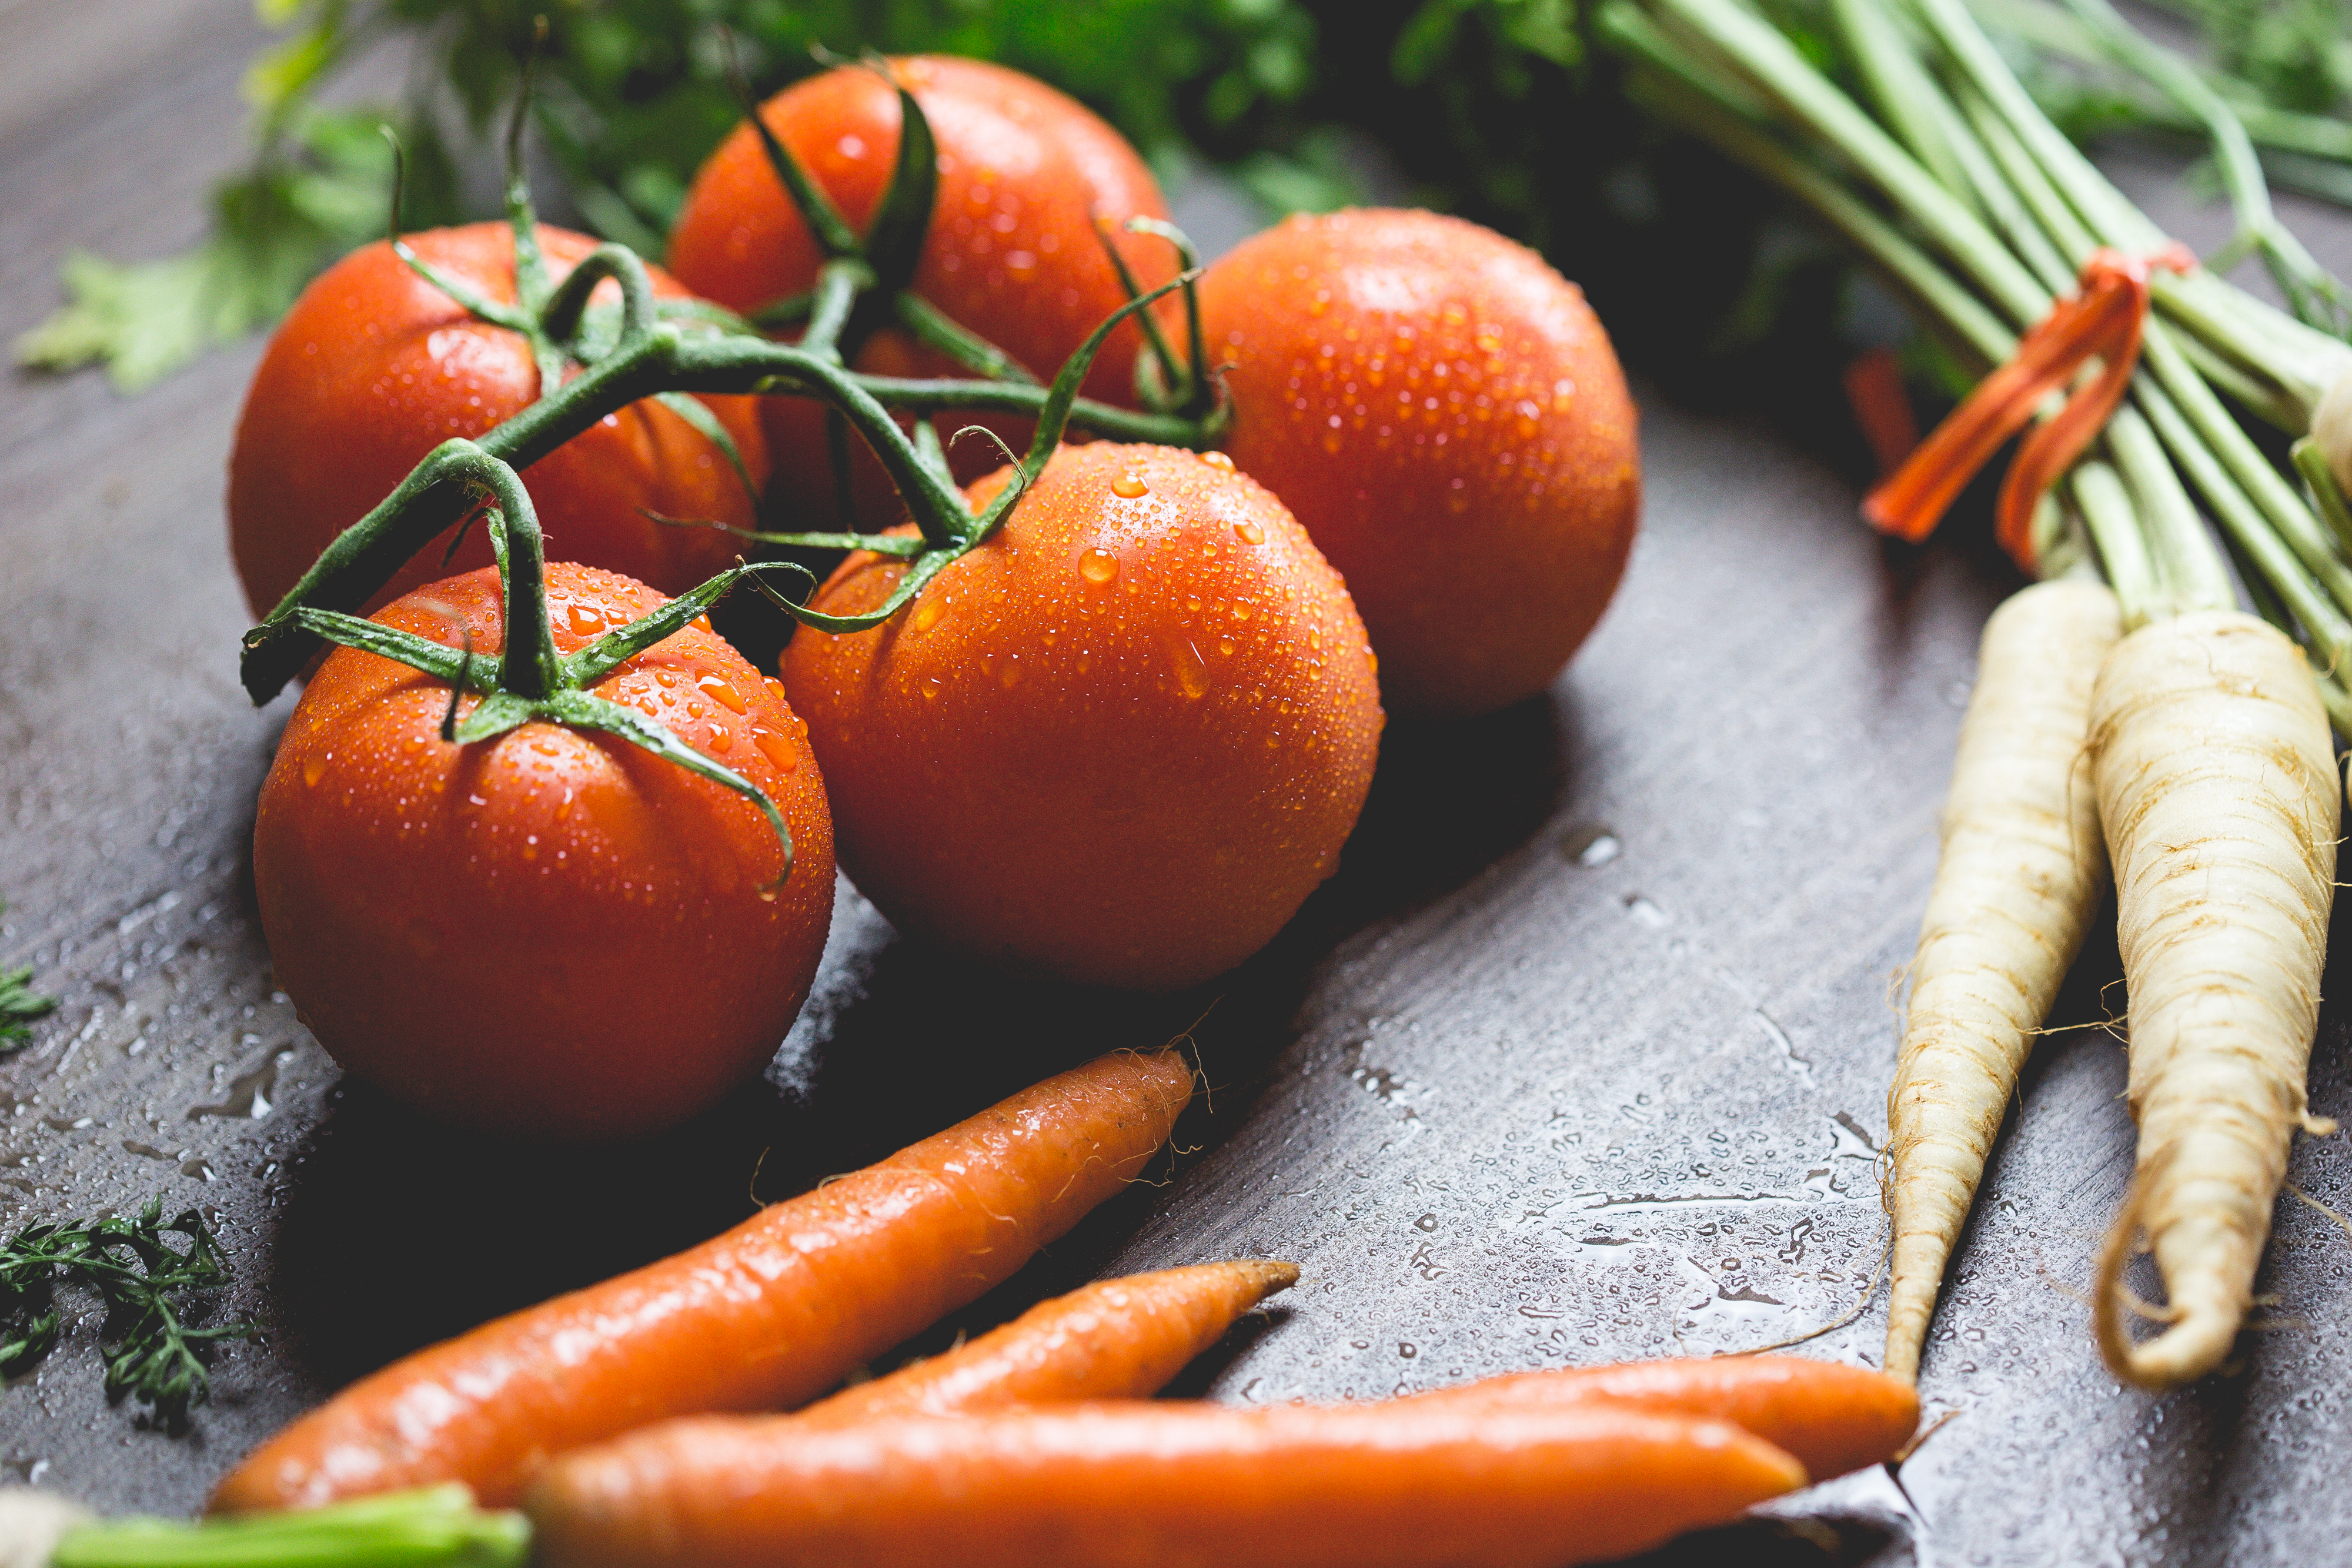
blur, plant, fruit, dish, food, produce, vegetable, agriculture, healthy, health, carrot, tomato, close up, radish, focus, droplets, nutrition, vegetables, wooden, tomatoes, drops, ingredients, carrots, flowering plant, water drops, land plant, potato and tomato genus